Bernard Lapasset

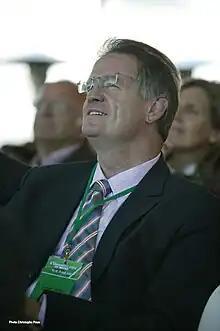
Lapasset in 2007

Bernard Lapasset (20 October 1947 – 3 May 2023) was a French rugby administrator who was Chairman of the World Rugby from 2008 to 2016. He previously served as President of the French Federation of Rugby Union from 1991 to May 2008, when Pierre Camou, then vice-president took over. He was also vice-chairman of the National Olympic Committee (CNOSF).